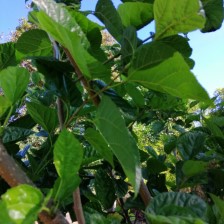
Variety: BlackAustralia